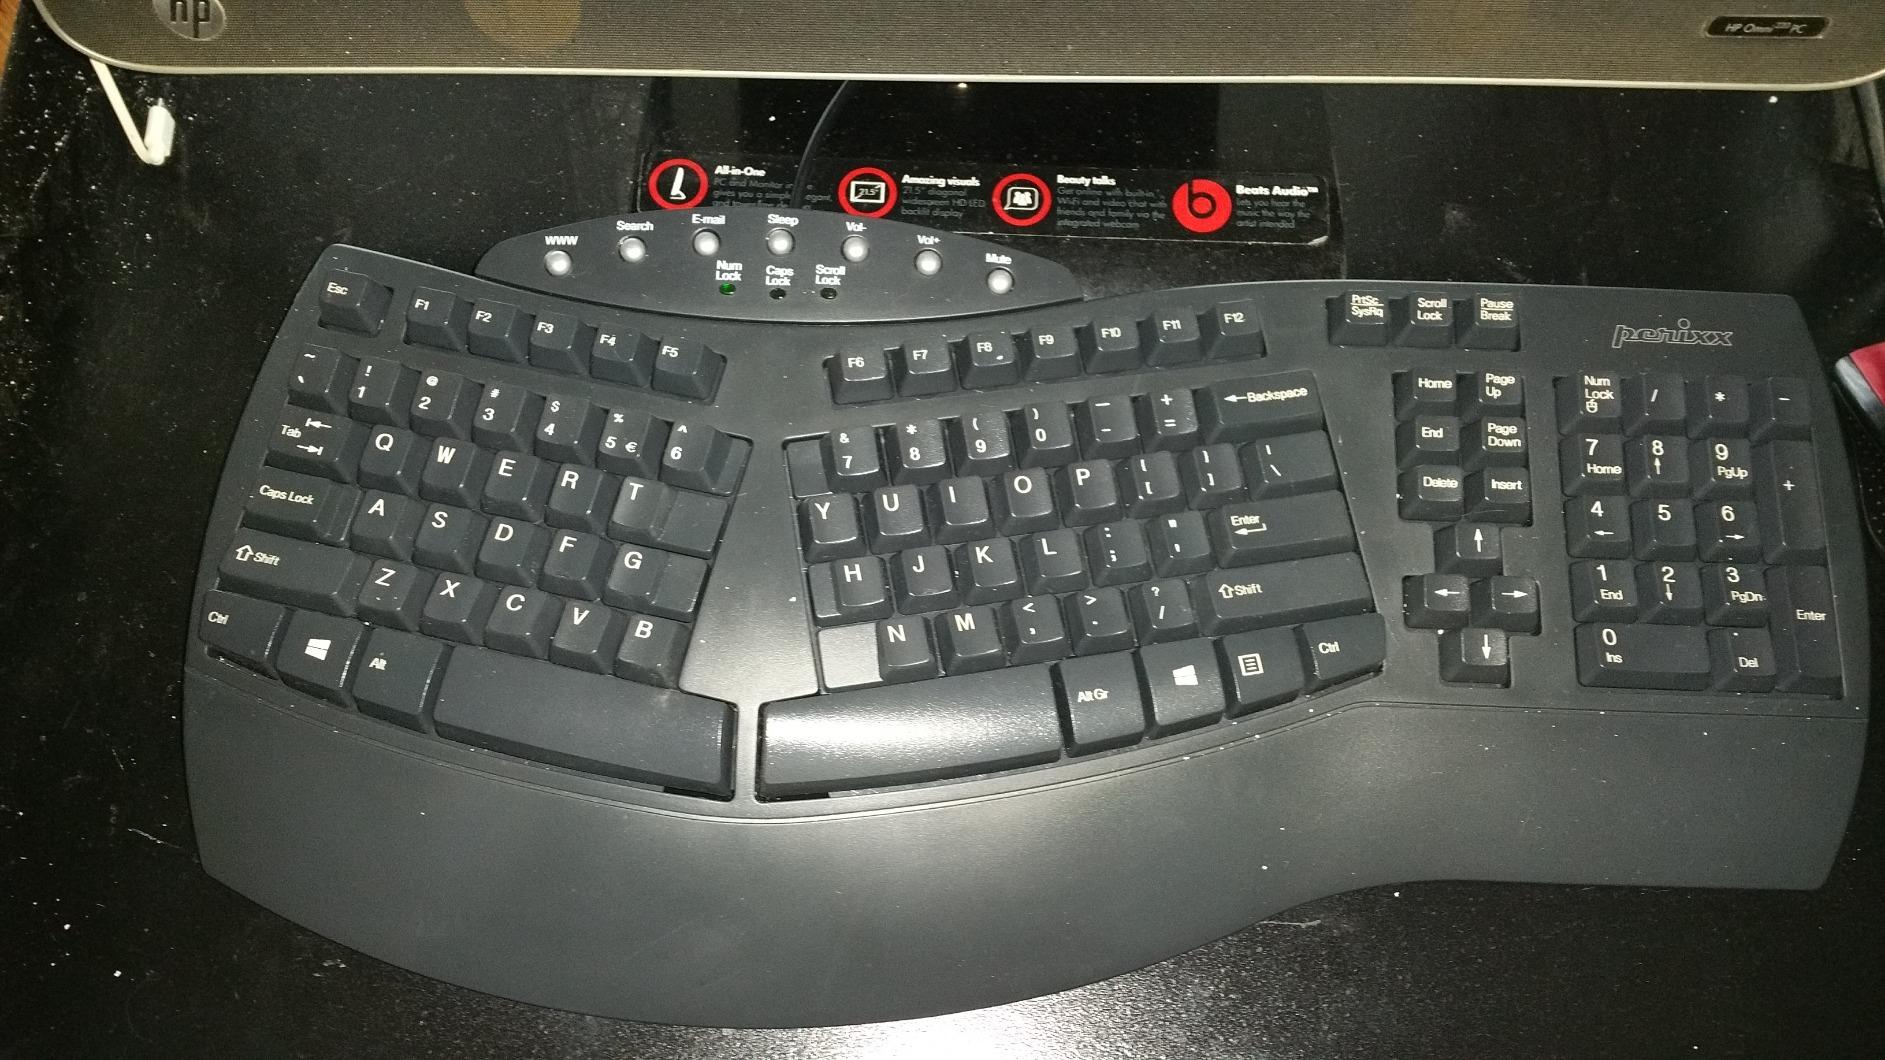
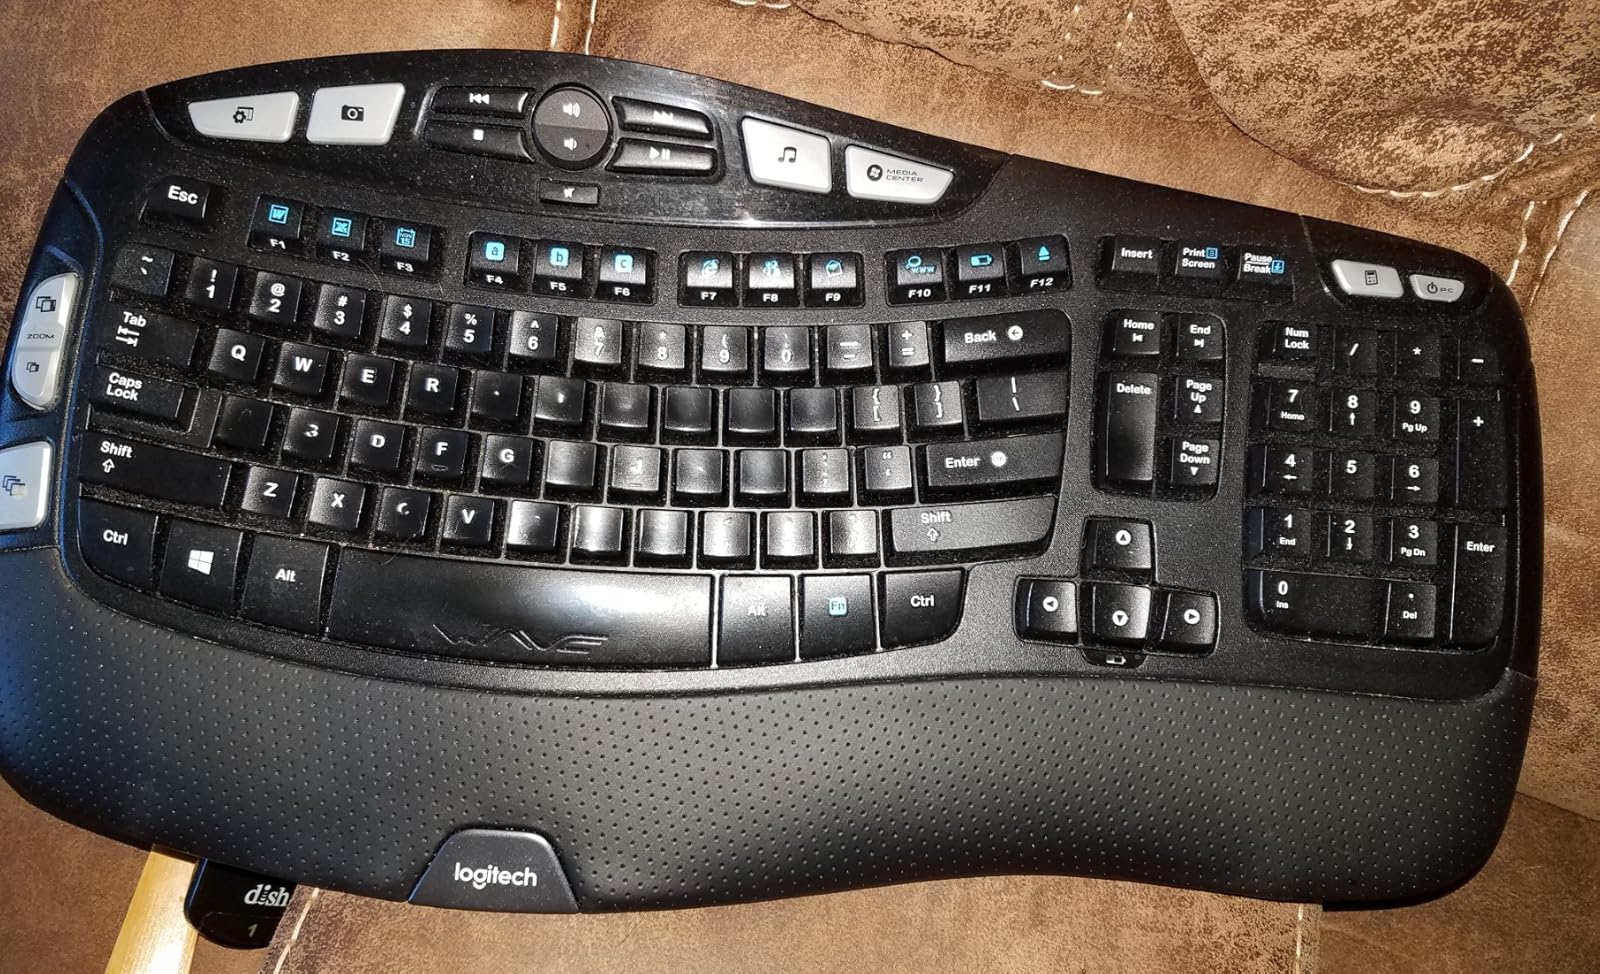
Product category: keyboard
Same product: no